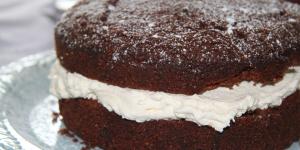
torta de chocolate en licuadora